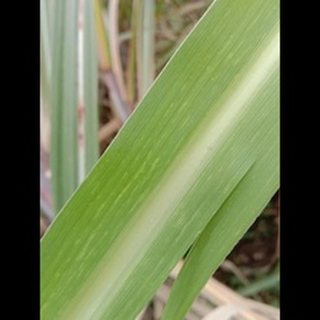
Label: sugarcane_mosaic